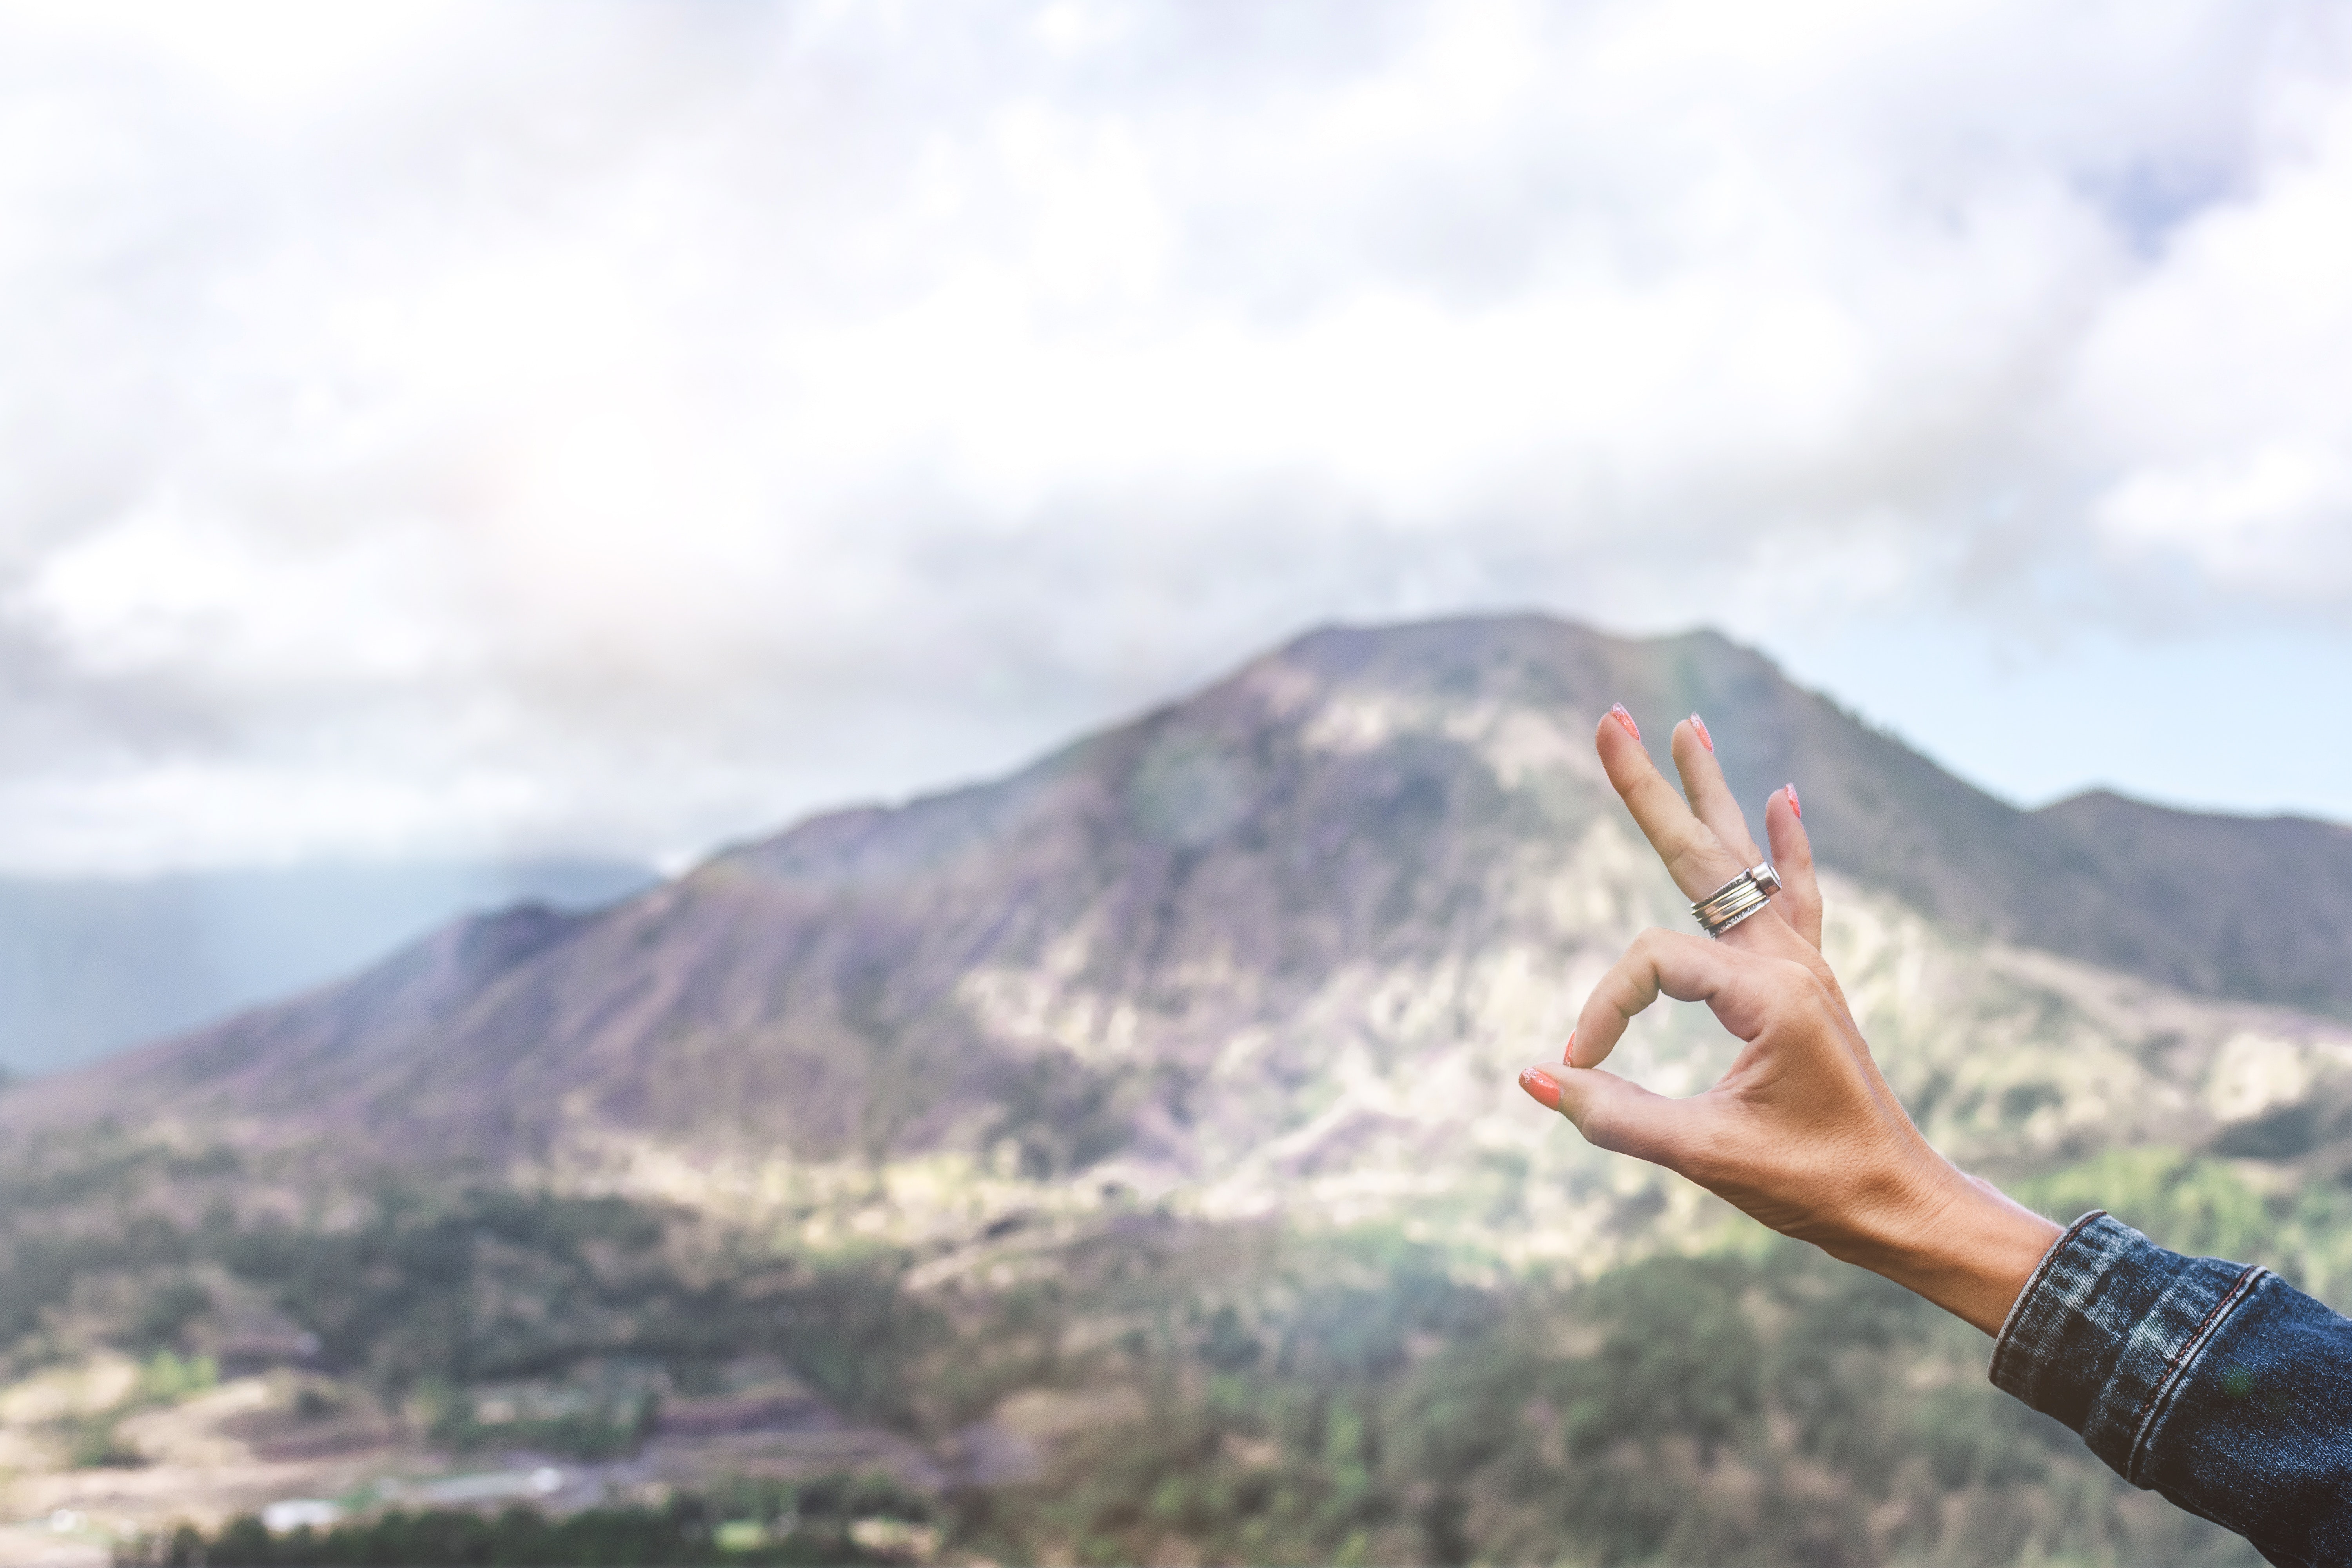
sky, mountainous landforms, mountain, cloud, hill, ridge, rock, tree, tourism, meteorological phenomenon, mountain range, vacation, landscape, summit, grass, fell